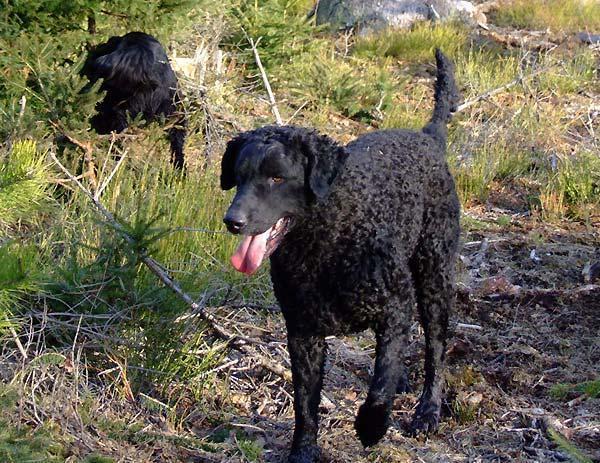
curly-coated_retriever